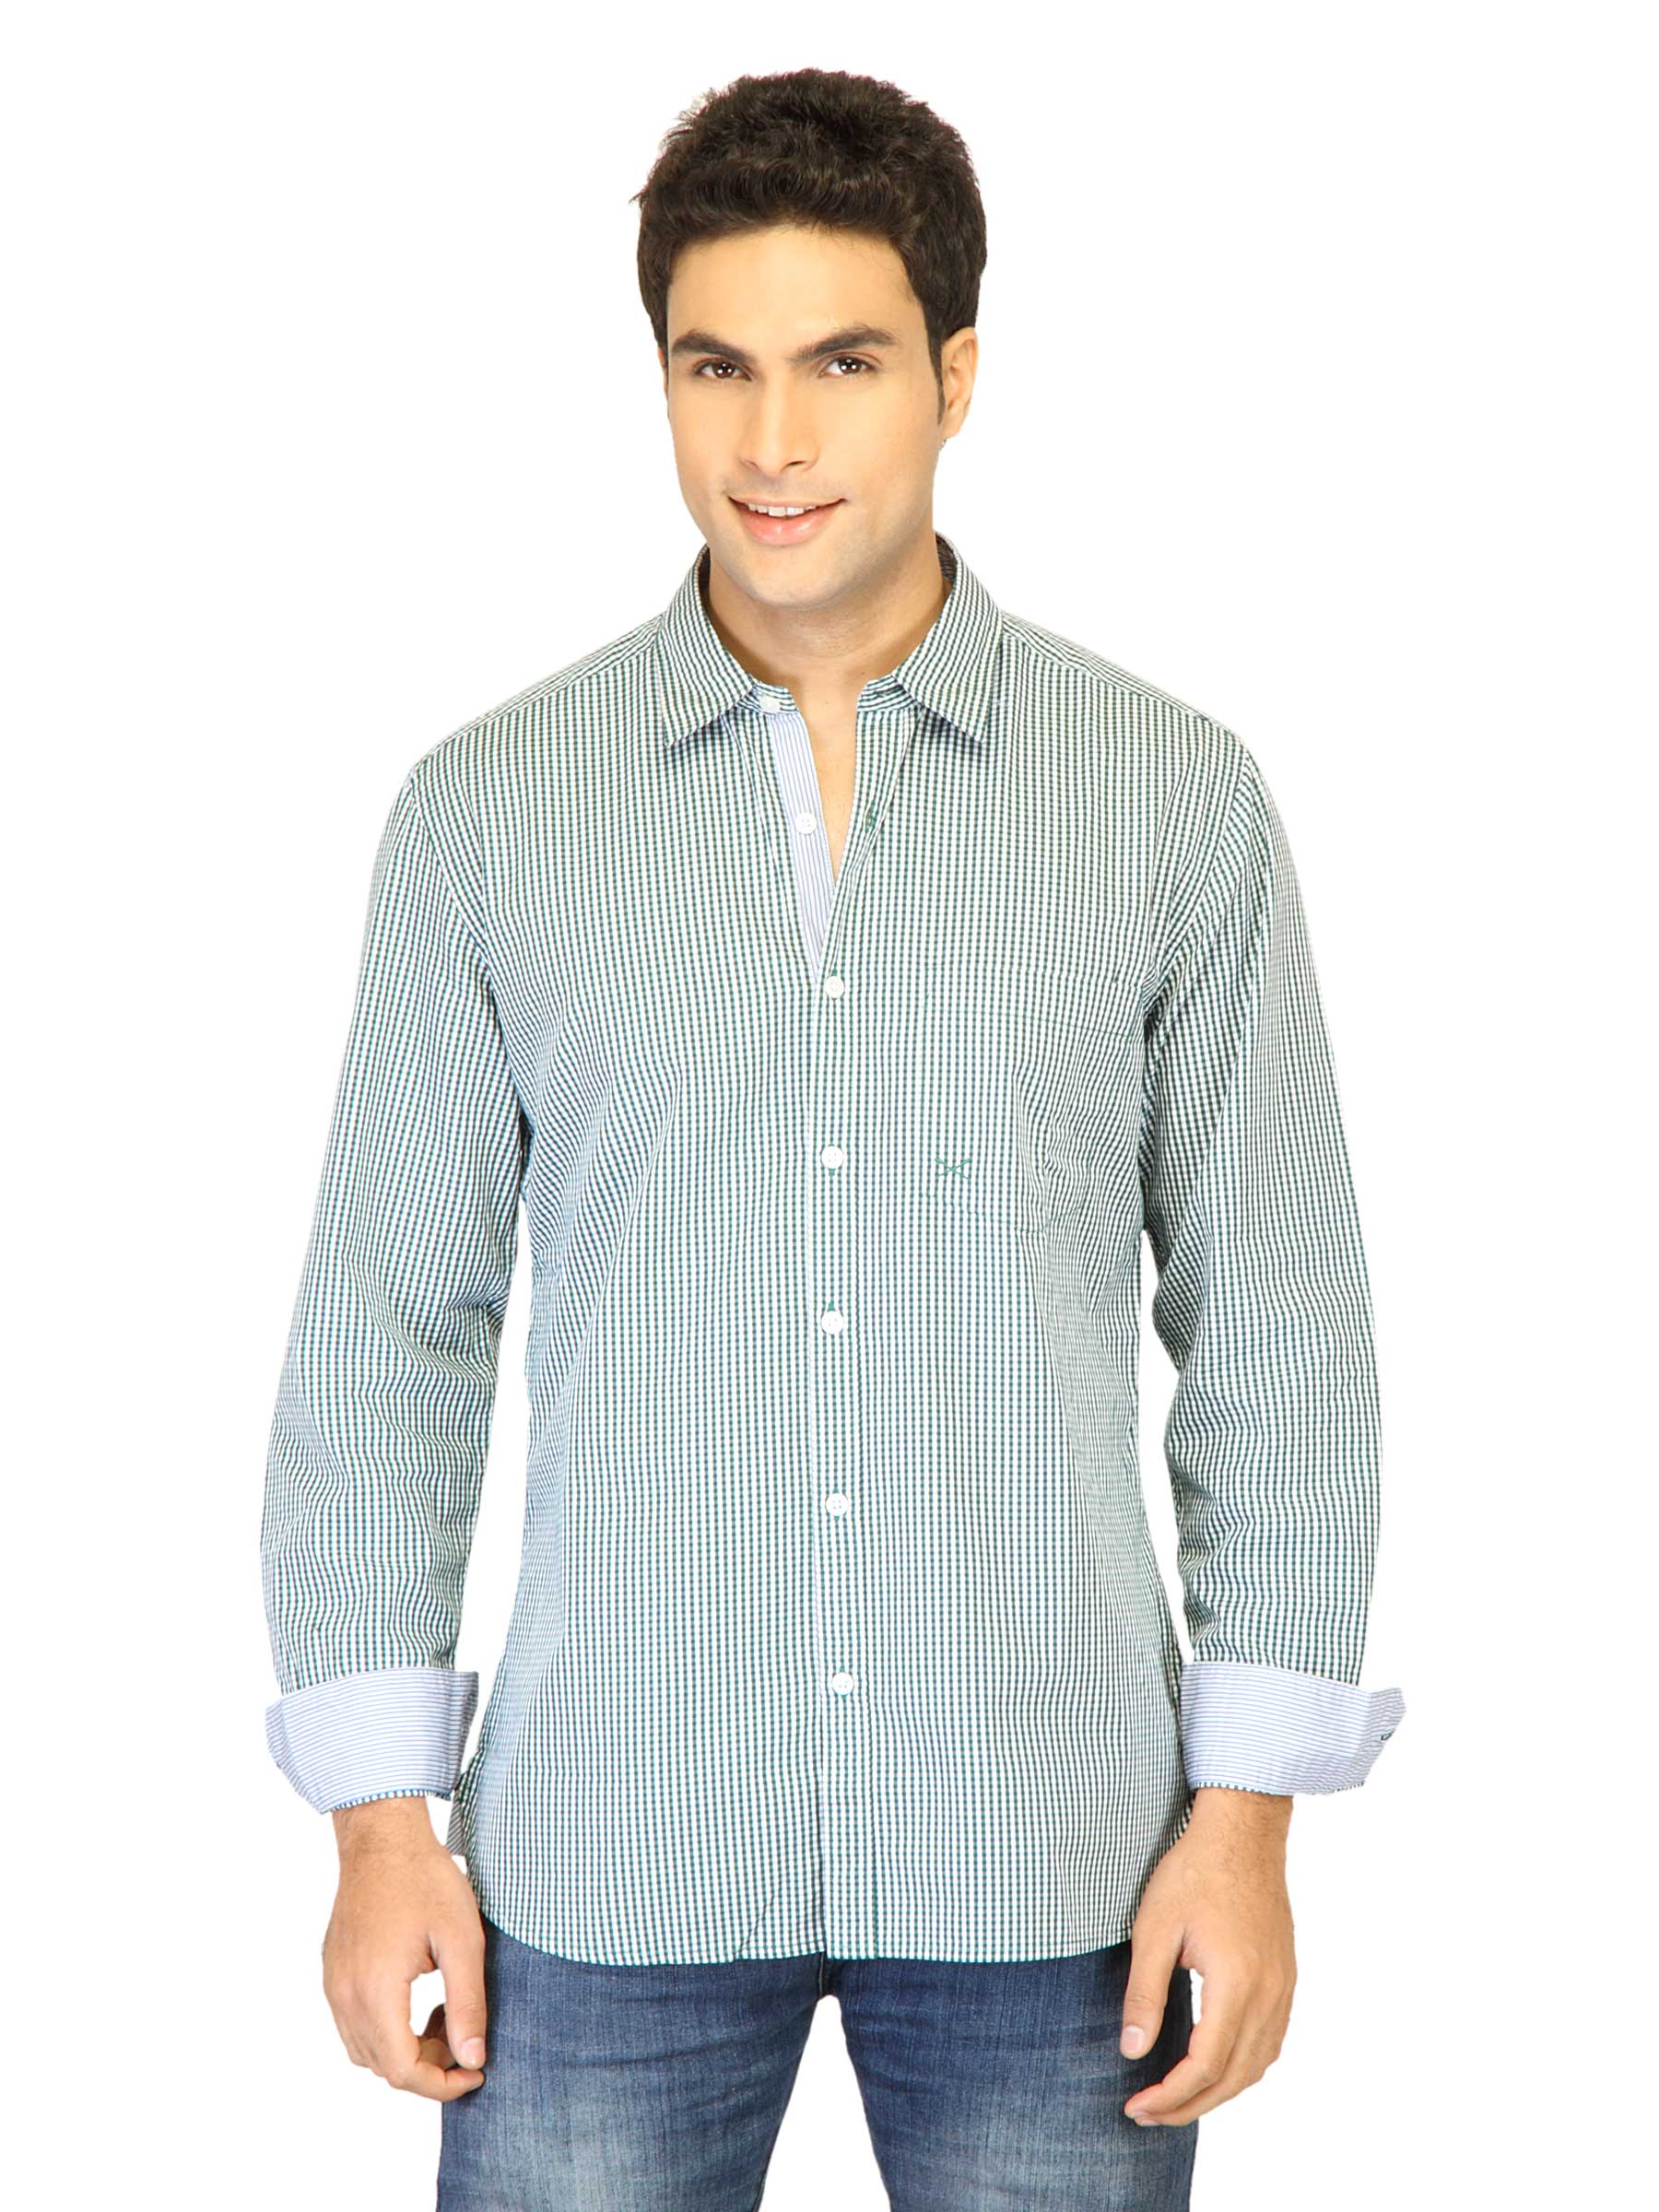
Scullers Men Check Green Shirts
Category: Apparel / Topwear / Shirts
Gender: Men
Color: Green
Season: Fall 2011
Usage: Casual